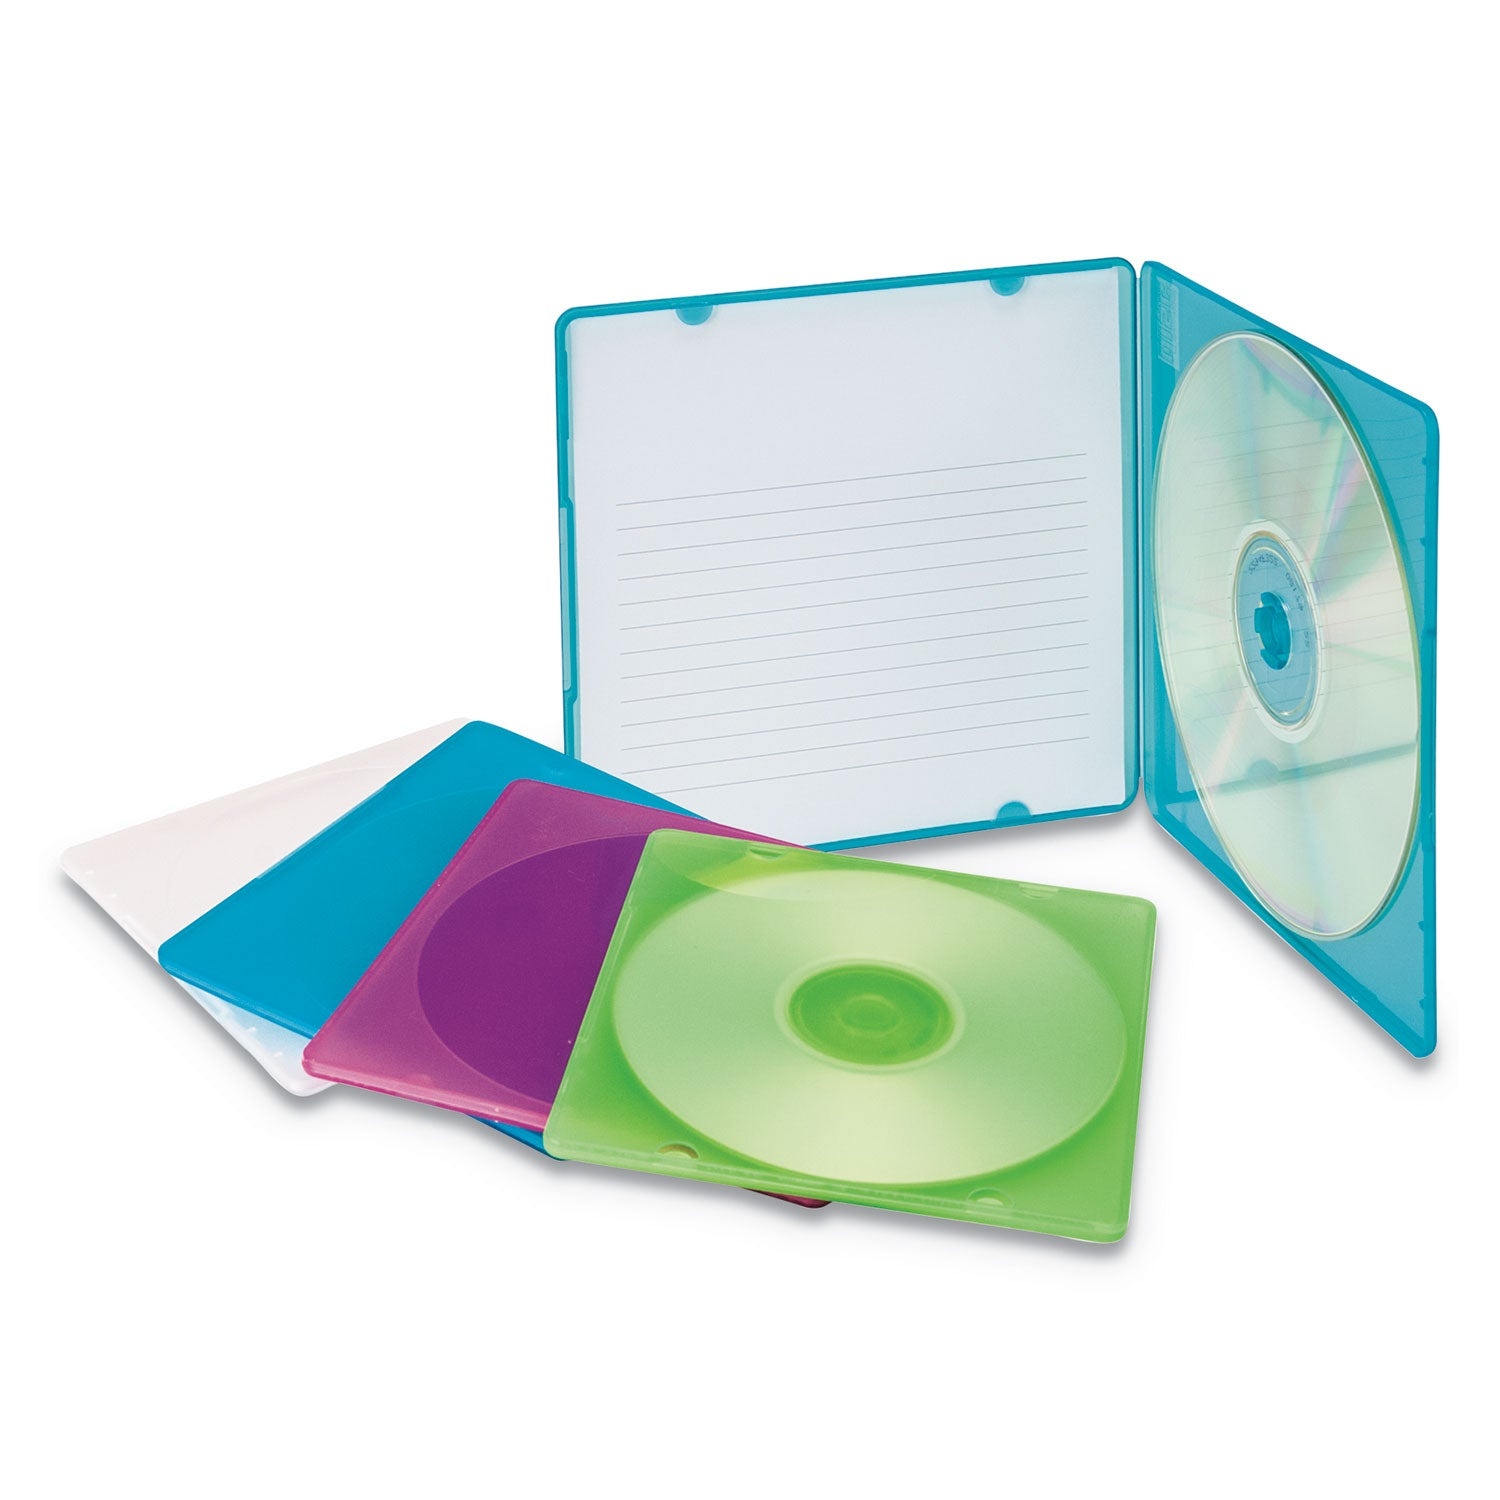
Innovera® Slim Cd Case, Assorted Colors, 10/pack
Brand: Innovera®
Slim case takes up less space than standard jewel cases. Translucent polypropylene. Slim case takes up less space than standard jewel cases. Translucent polypropylene lets you view contents at a glance. Soft plastic will not crack or break compared to conventional cases.
Category: Office Supplies > Filing & Organization > CD/DVD Cases & Organizers